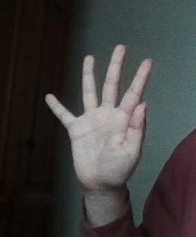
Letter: sheen